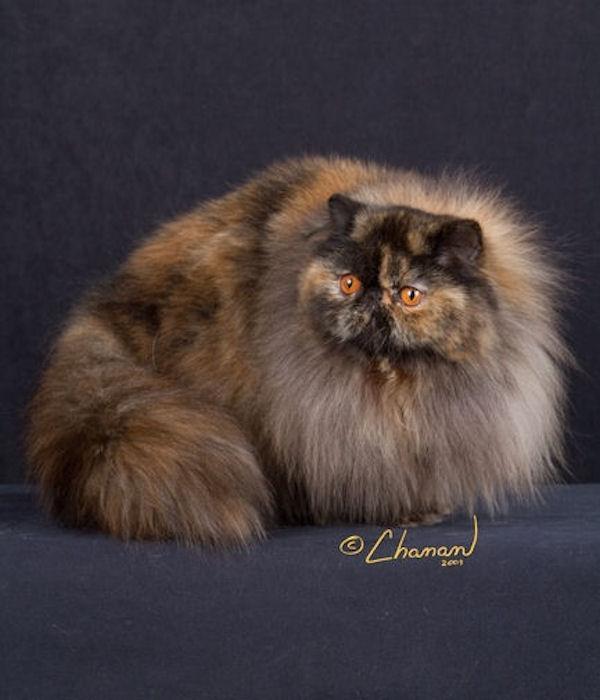
Persian